Insadong Scandal

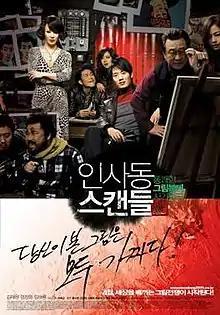
Film poster

Insadong Scandal is a 2009 South Korean heist film directed by Park Hee-gon, starring Kim Rae-won and Uhm Jung-hwa. This film is about a cold-hearted mogul who hires a group of art restoration experts to steal a Joseon dynasty masterpiece.